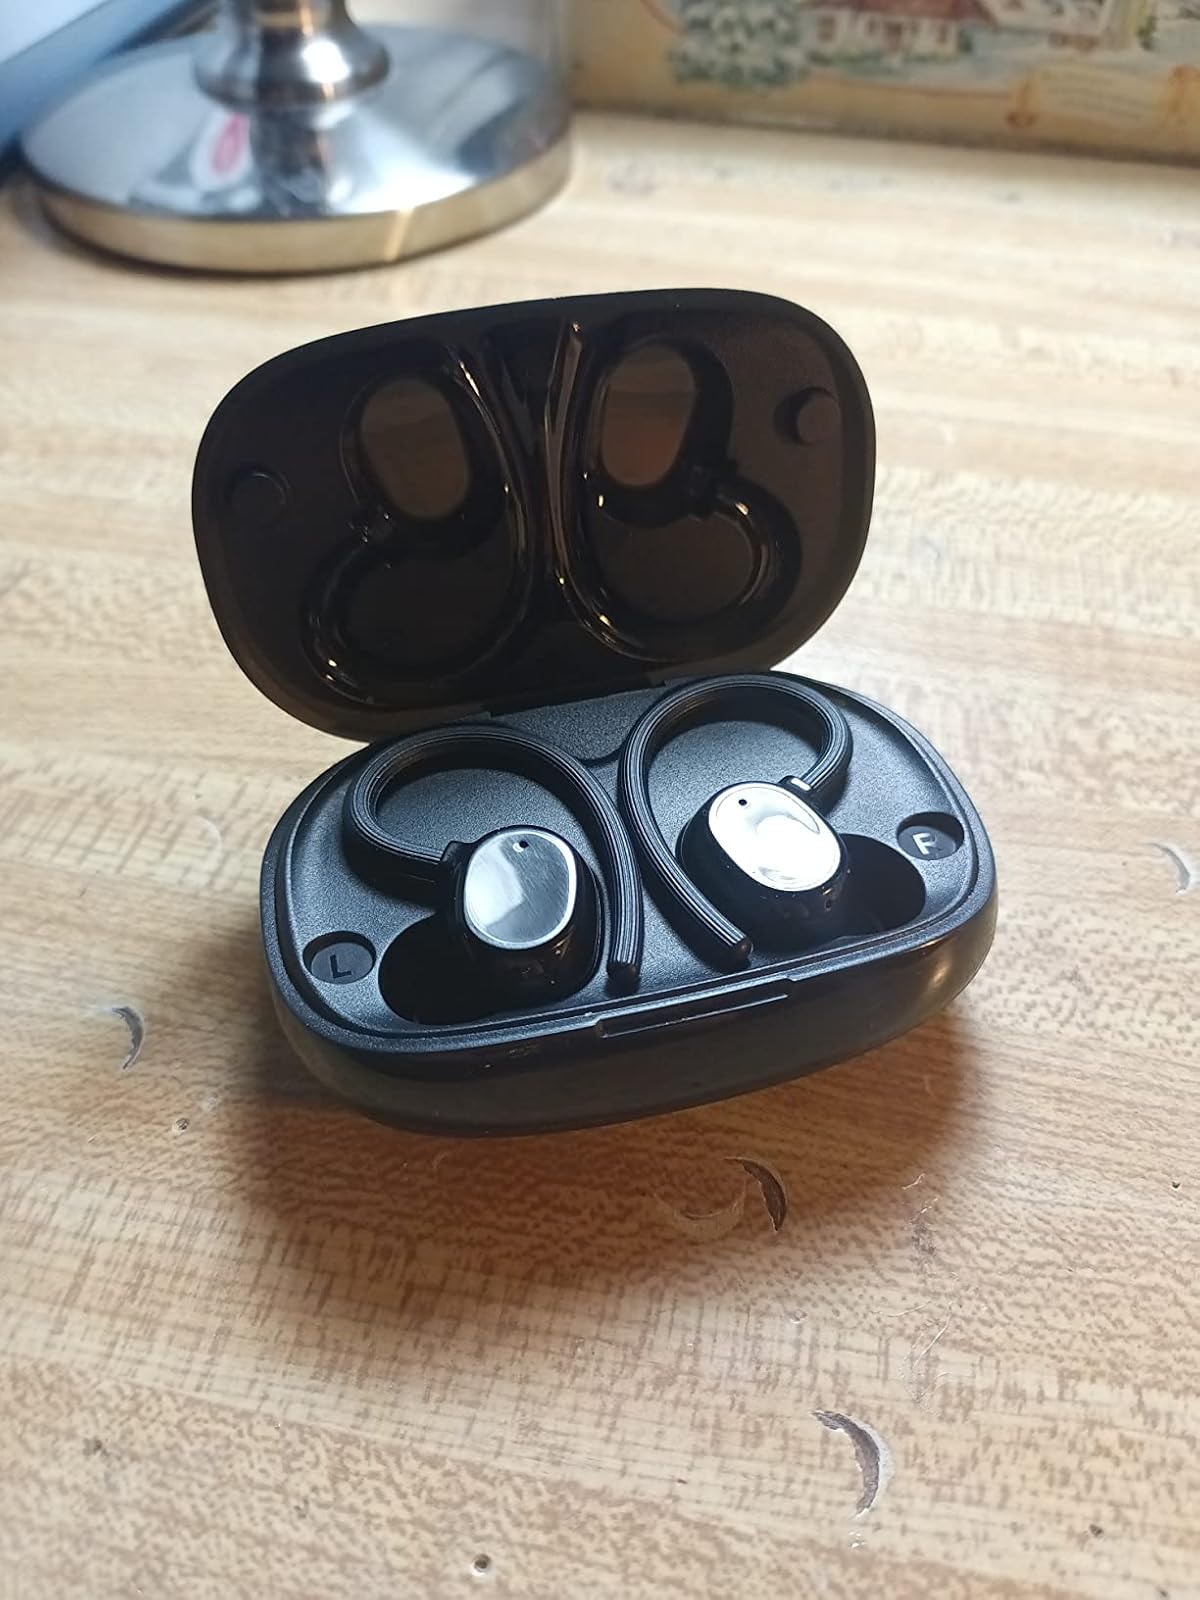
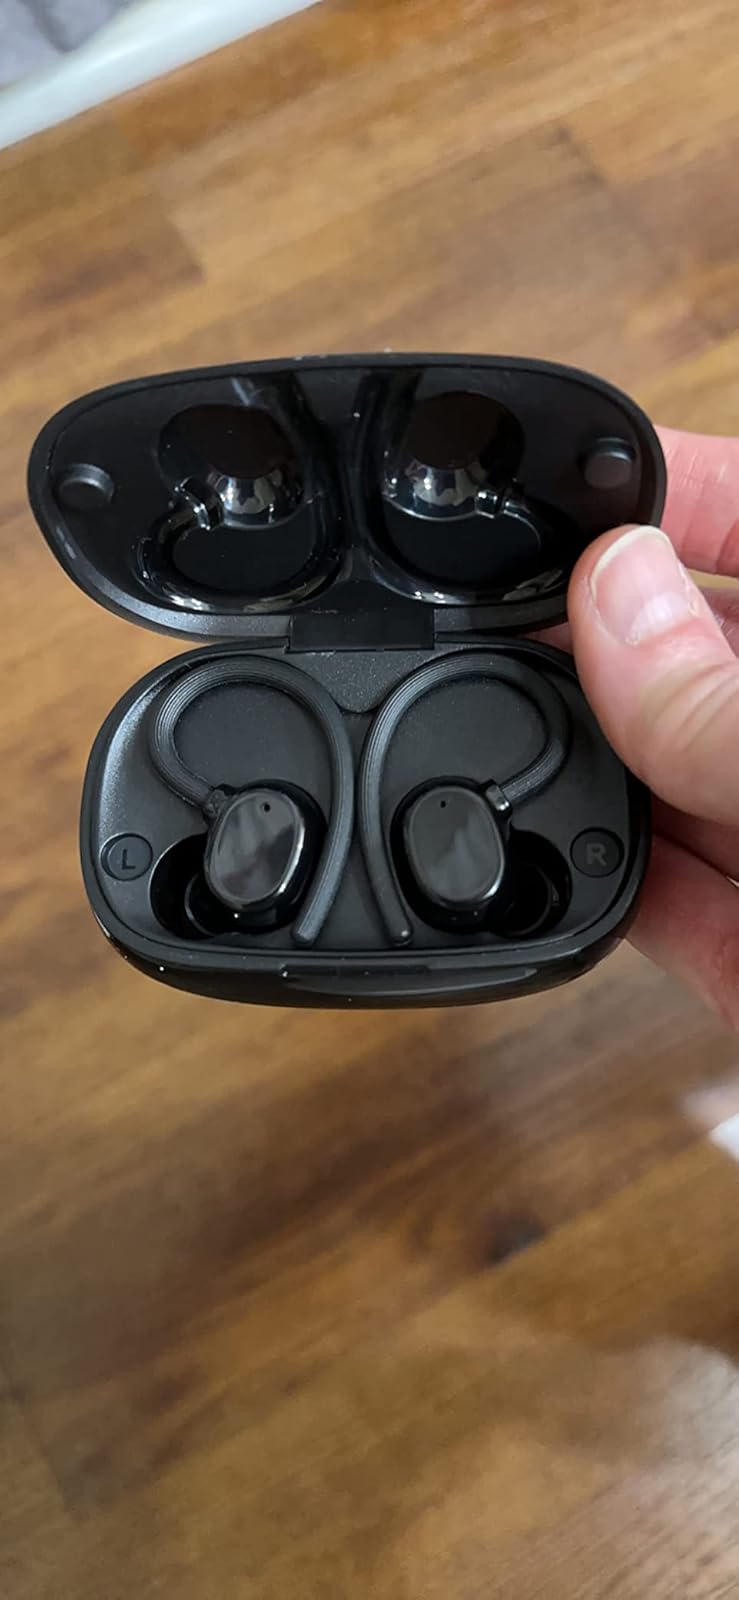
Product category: earbuds
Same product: yes